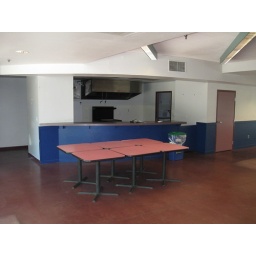
From the graffiti corner, toward the curved counter. You see the door in the kitchen entering the storage/industrial sink area.